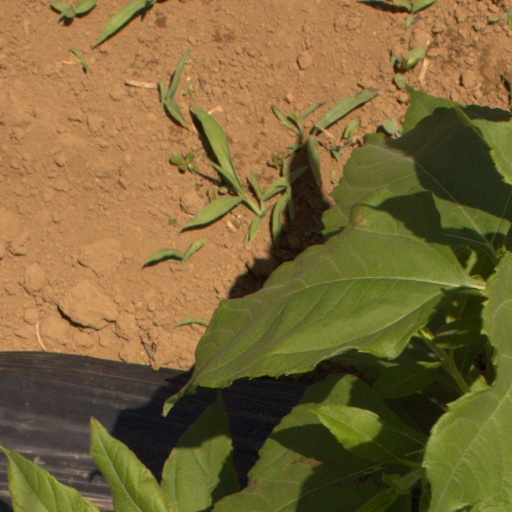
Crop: Jerusalem artichoke